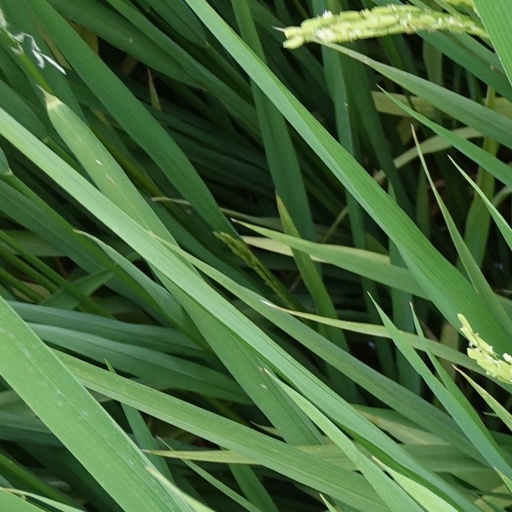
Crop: rice